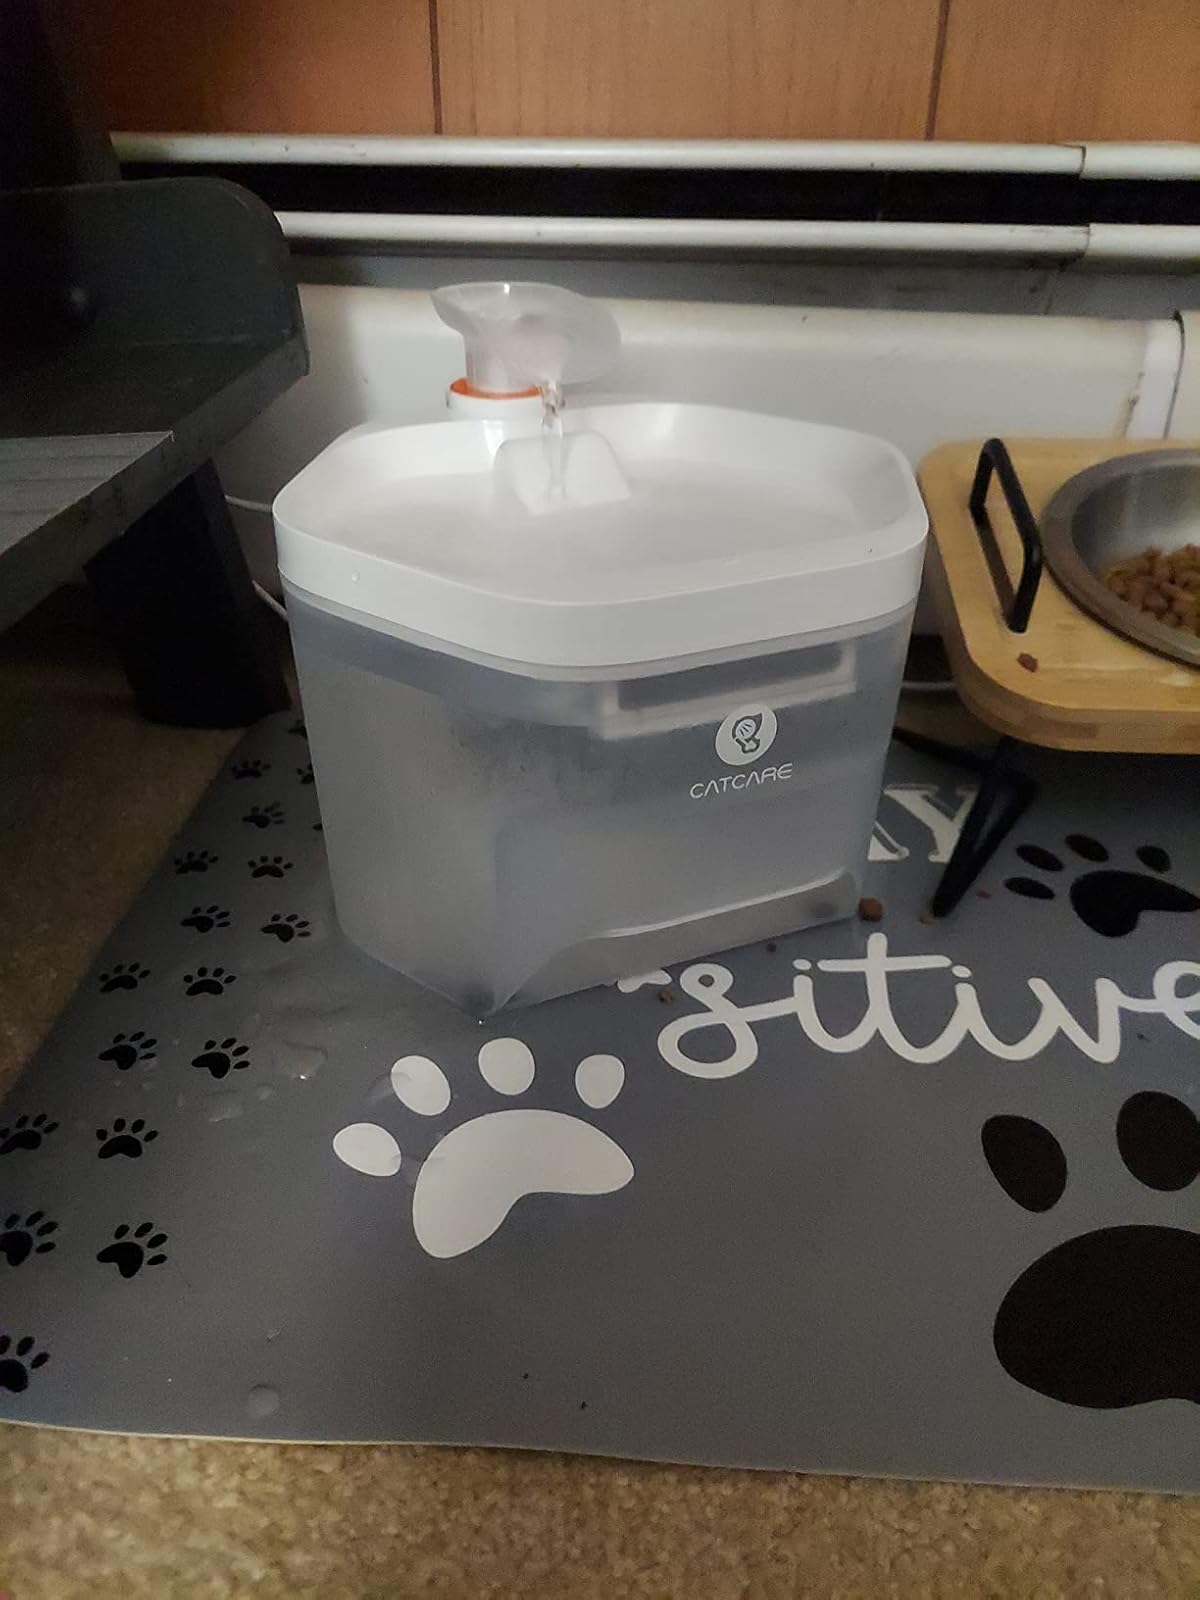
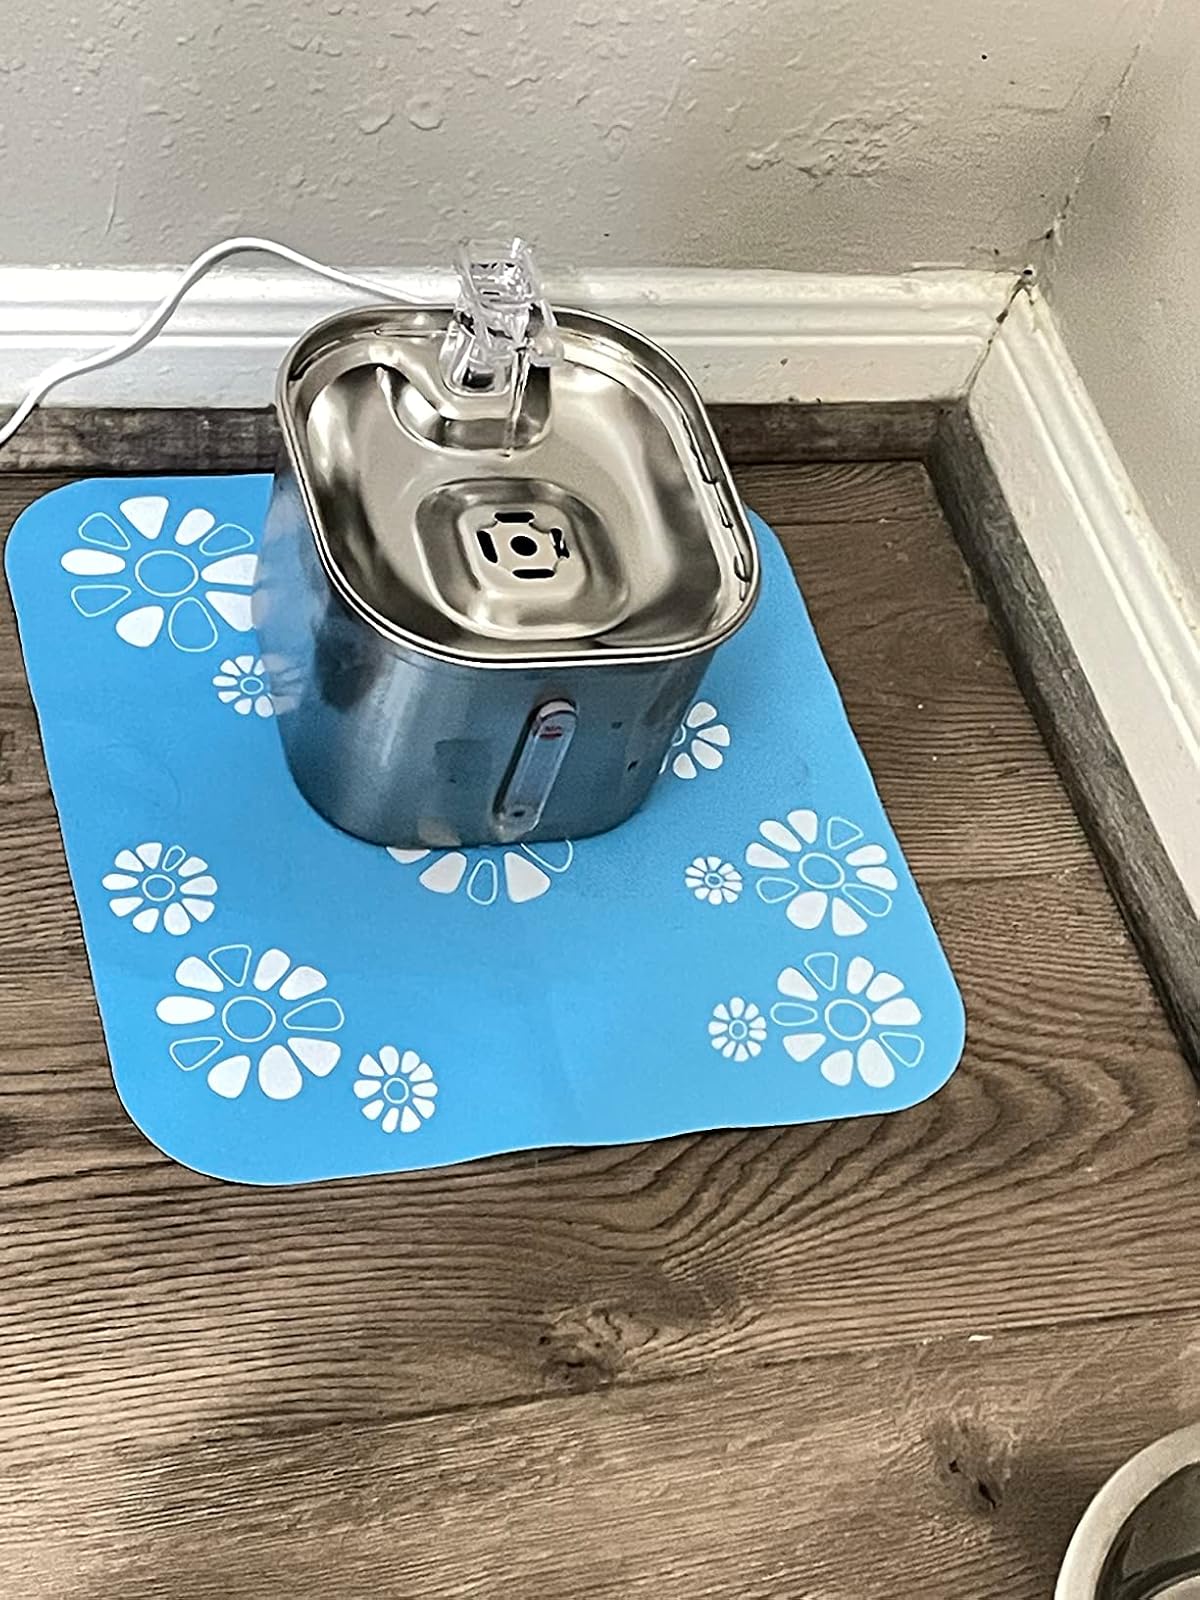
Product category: items_bowl
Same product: no